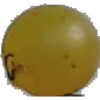
Label: white_grape